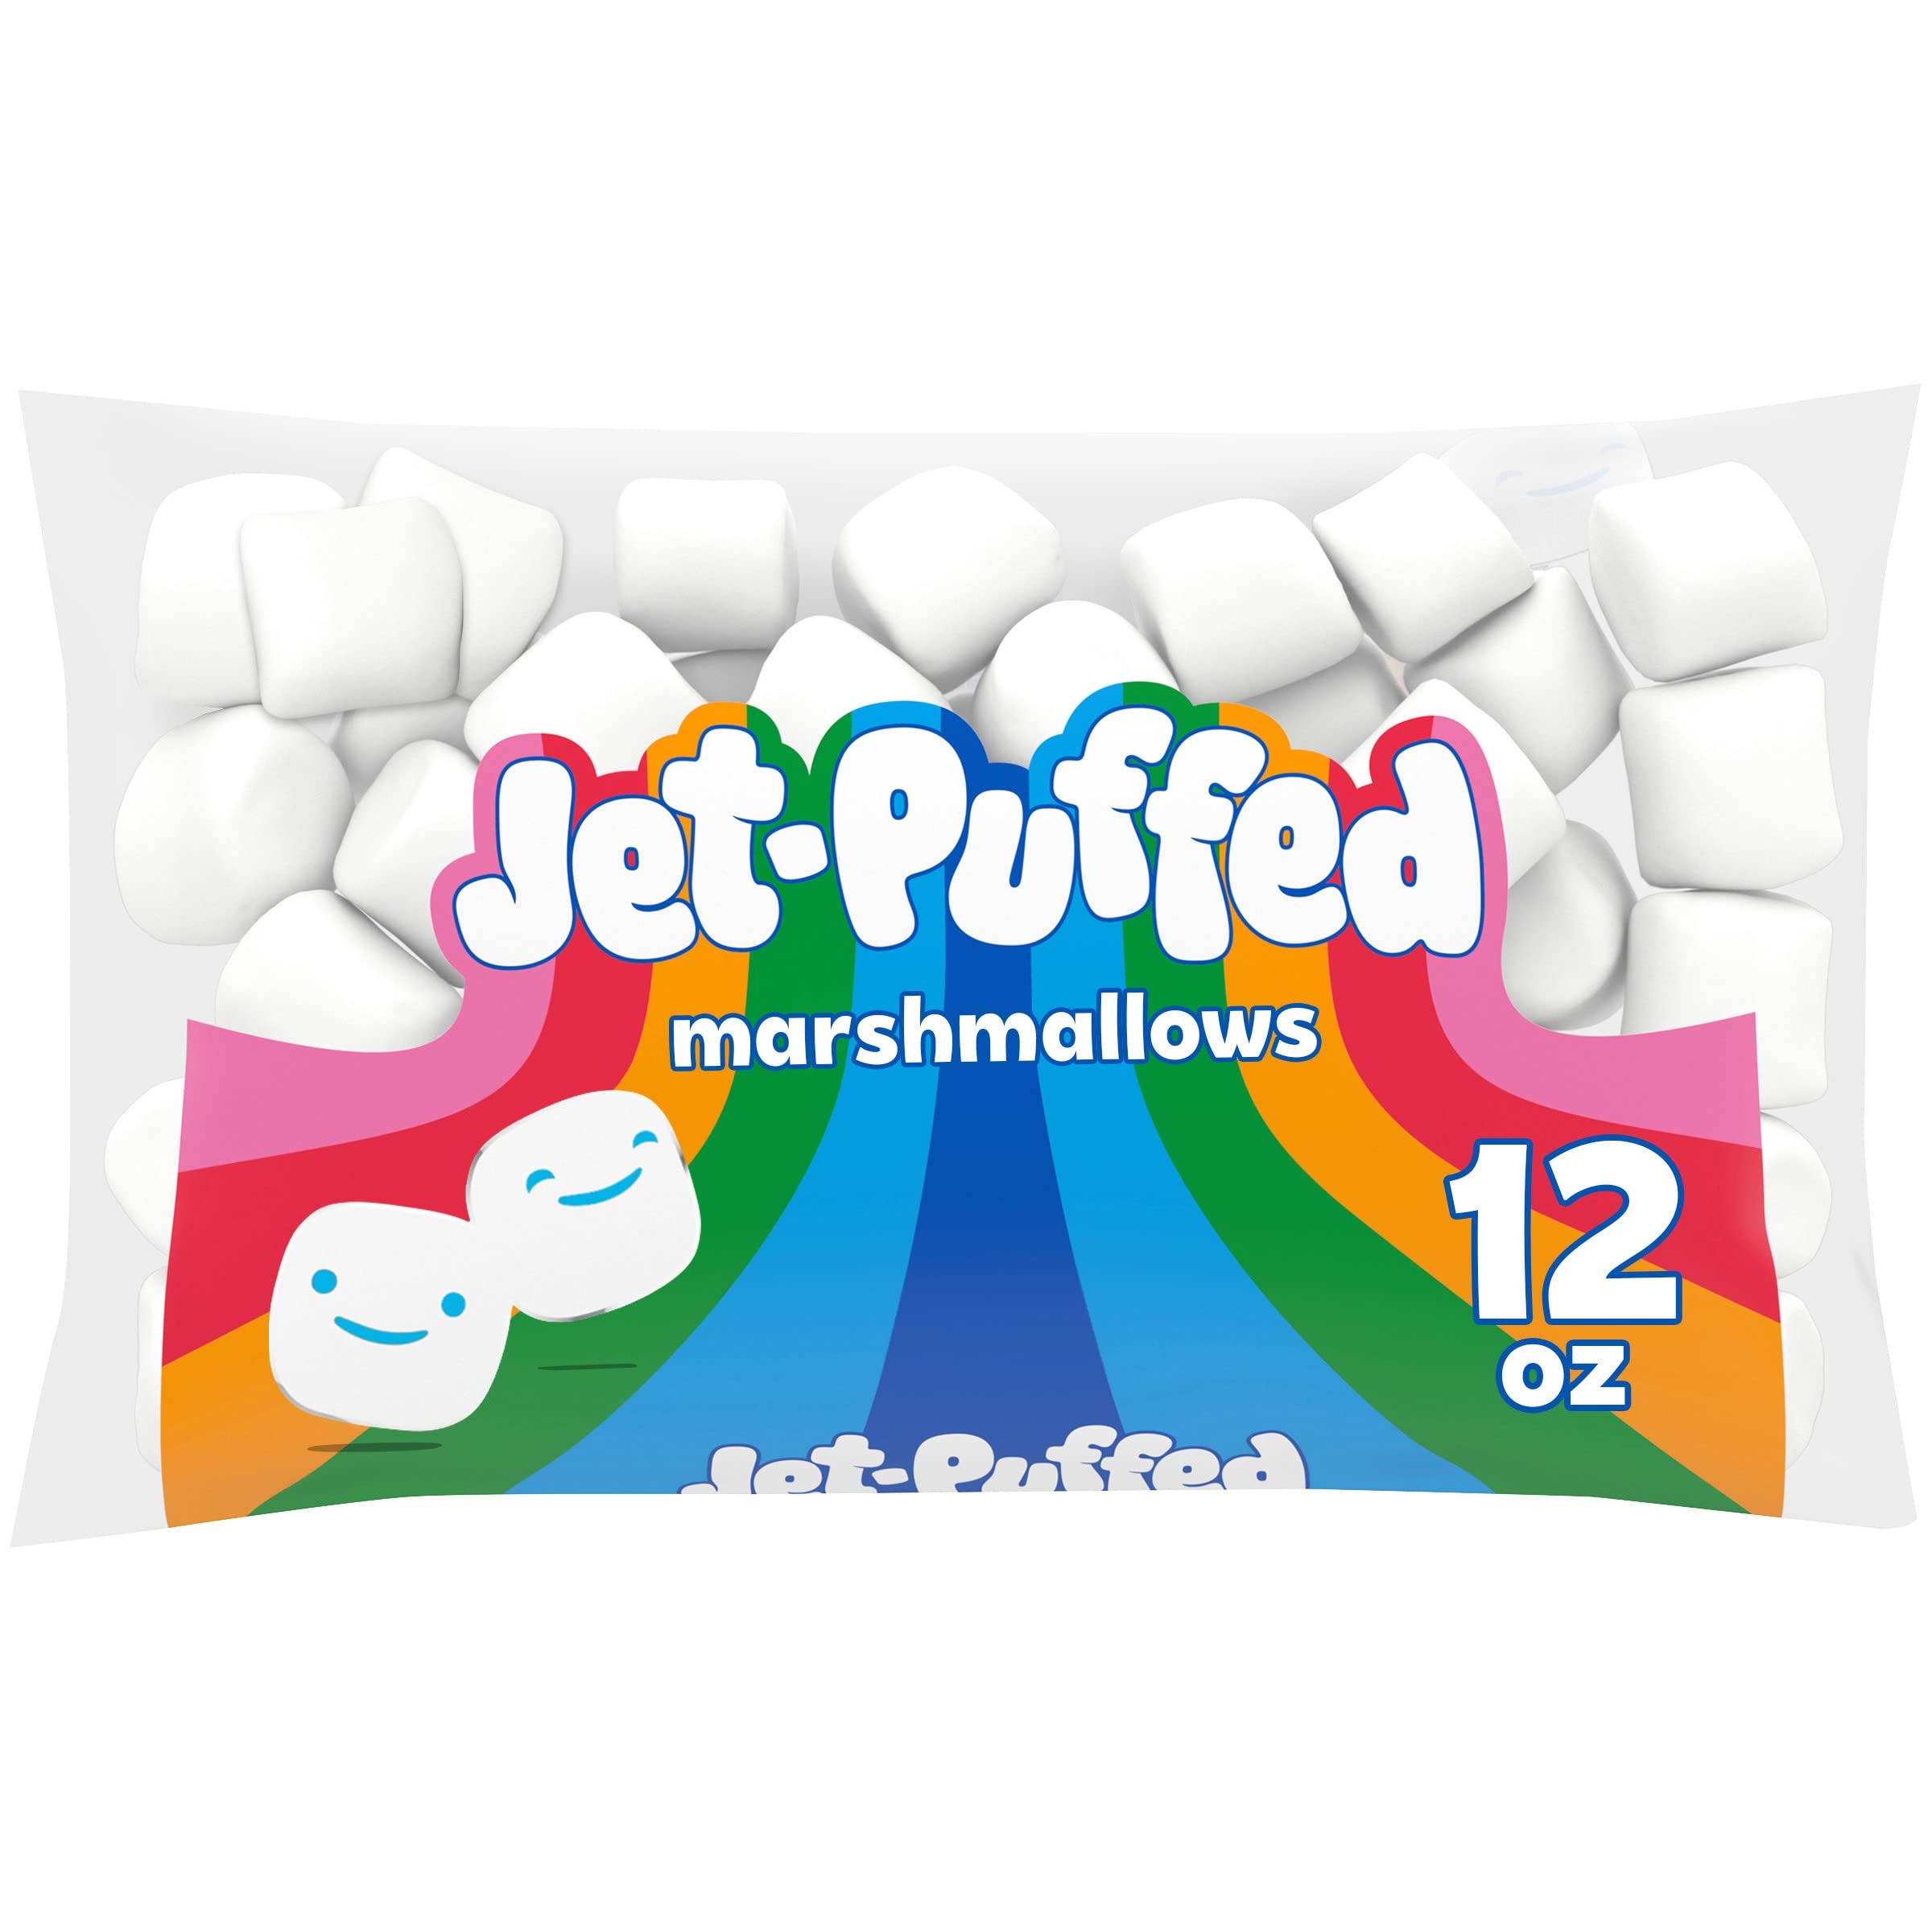
Item Name: Jet-Puffed Marshmallows, 12 oz Bag
Bullet Point 1: One 12 oz bag of Jet-Puffed Marshmallows
Bullet Point 2: Jet-Puffed Marshmallows are a delicious and versatile dessert topping
Bullet Point 3: Classic marshmallows deliver the sweet taste and fluffy texture you know and love
Bullet Point 4: Fat free snack contains 0 g of trans fat and 0 g of total fat per serving
Bullet Point 5: Perfect marshmallows for smores
Bullet Point 6: Use Jet Puffed Marshmallows to make a classic rice cereal treat
Bullet Point 7: Try using our marshmallows for hot chocolate
Bullet Point 8: Our marshmallows come in a sealed bag allowing for lasting freshness
Bullet Point 9: SNAP & EBT eligible food item
Value: 12.0
Unit: Ounce

Price: 1.99